Dennis de Vreugt

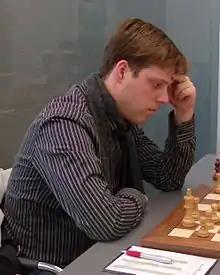
Dennis de Vreugt in 2009

Dennis de Vreugt (born 4 November 1980) is a Dutch chess grandmaster (2000).